The Real Housewives of Atlanta season 10

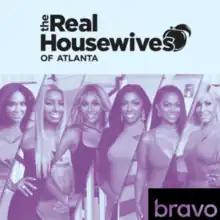

The tenth season of "The Real Housewives of Atlanta", an American reality television series, broadcast on Bravo, premiered on November 5, 2017, and concluded on April 29, 2018, and was primarily filmed in Atlanta, Georgia. Its executive producers are Steven Weinstock, Glenda Hersh, Lauren Eskelin, Lorraine Haughton-Lawson, Luke Neslage, Anne Swan, Anthony Sylvester, and Andy Cohen.